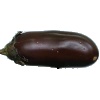
Label: eggplant